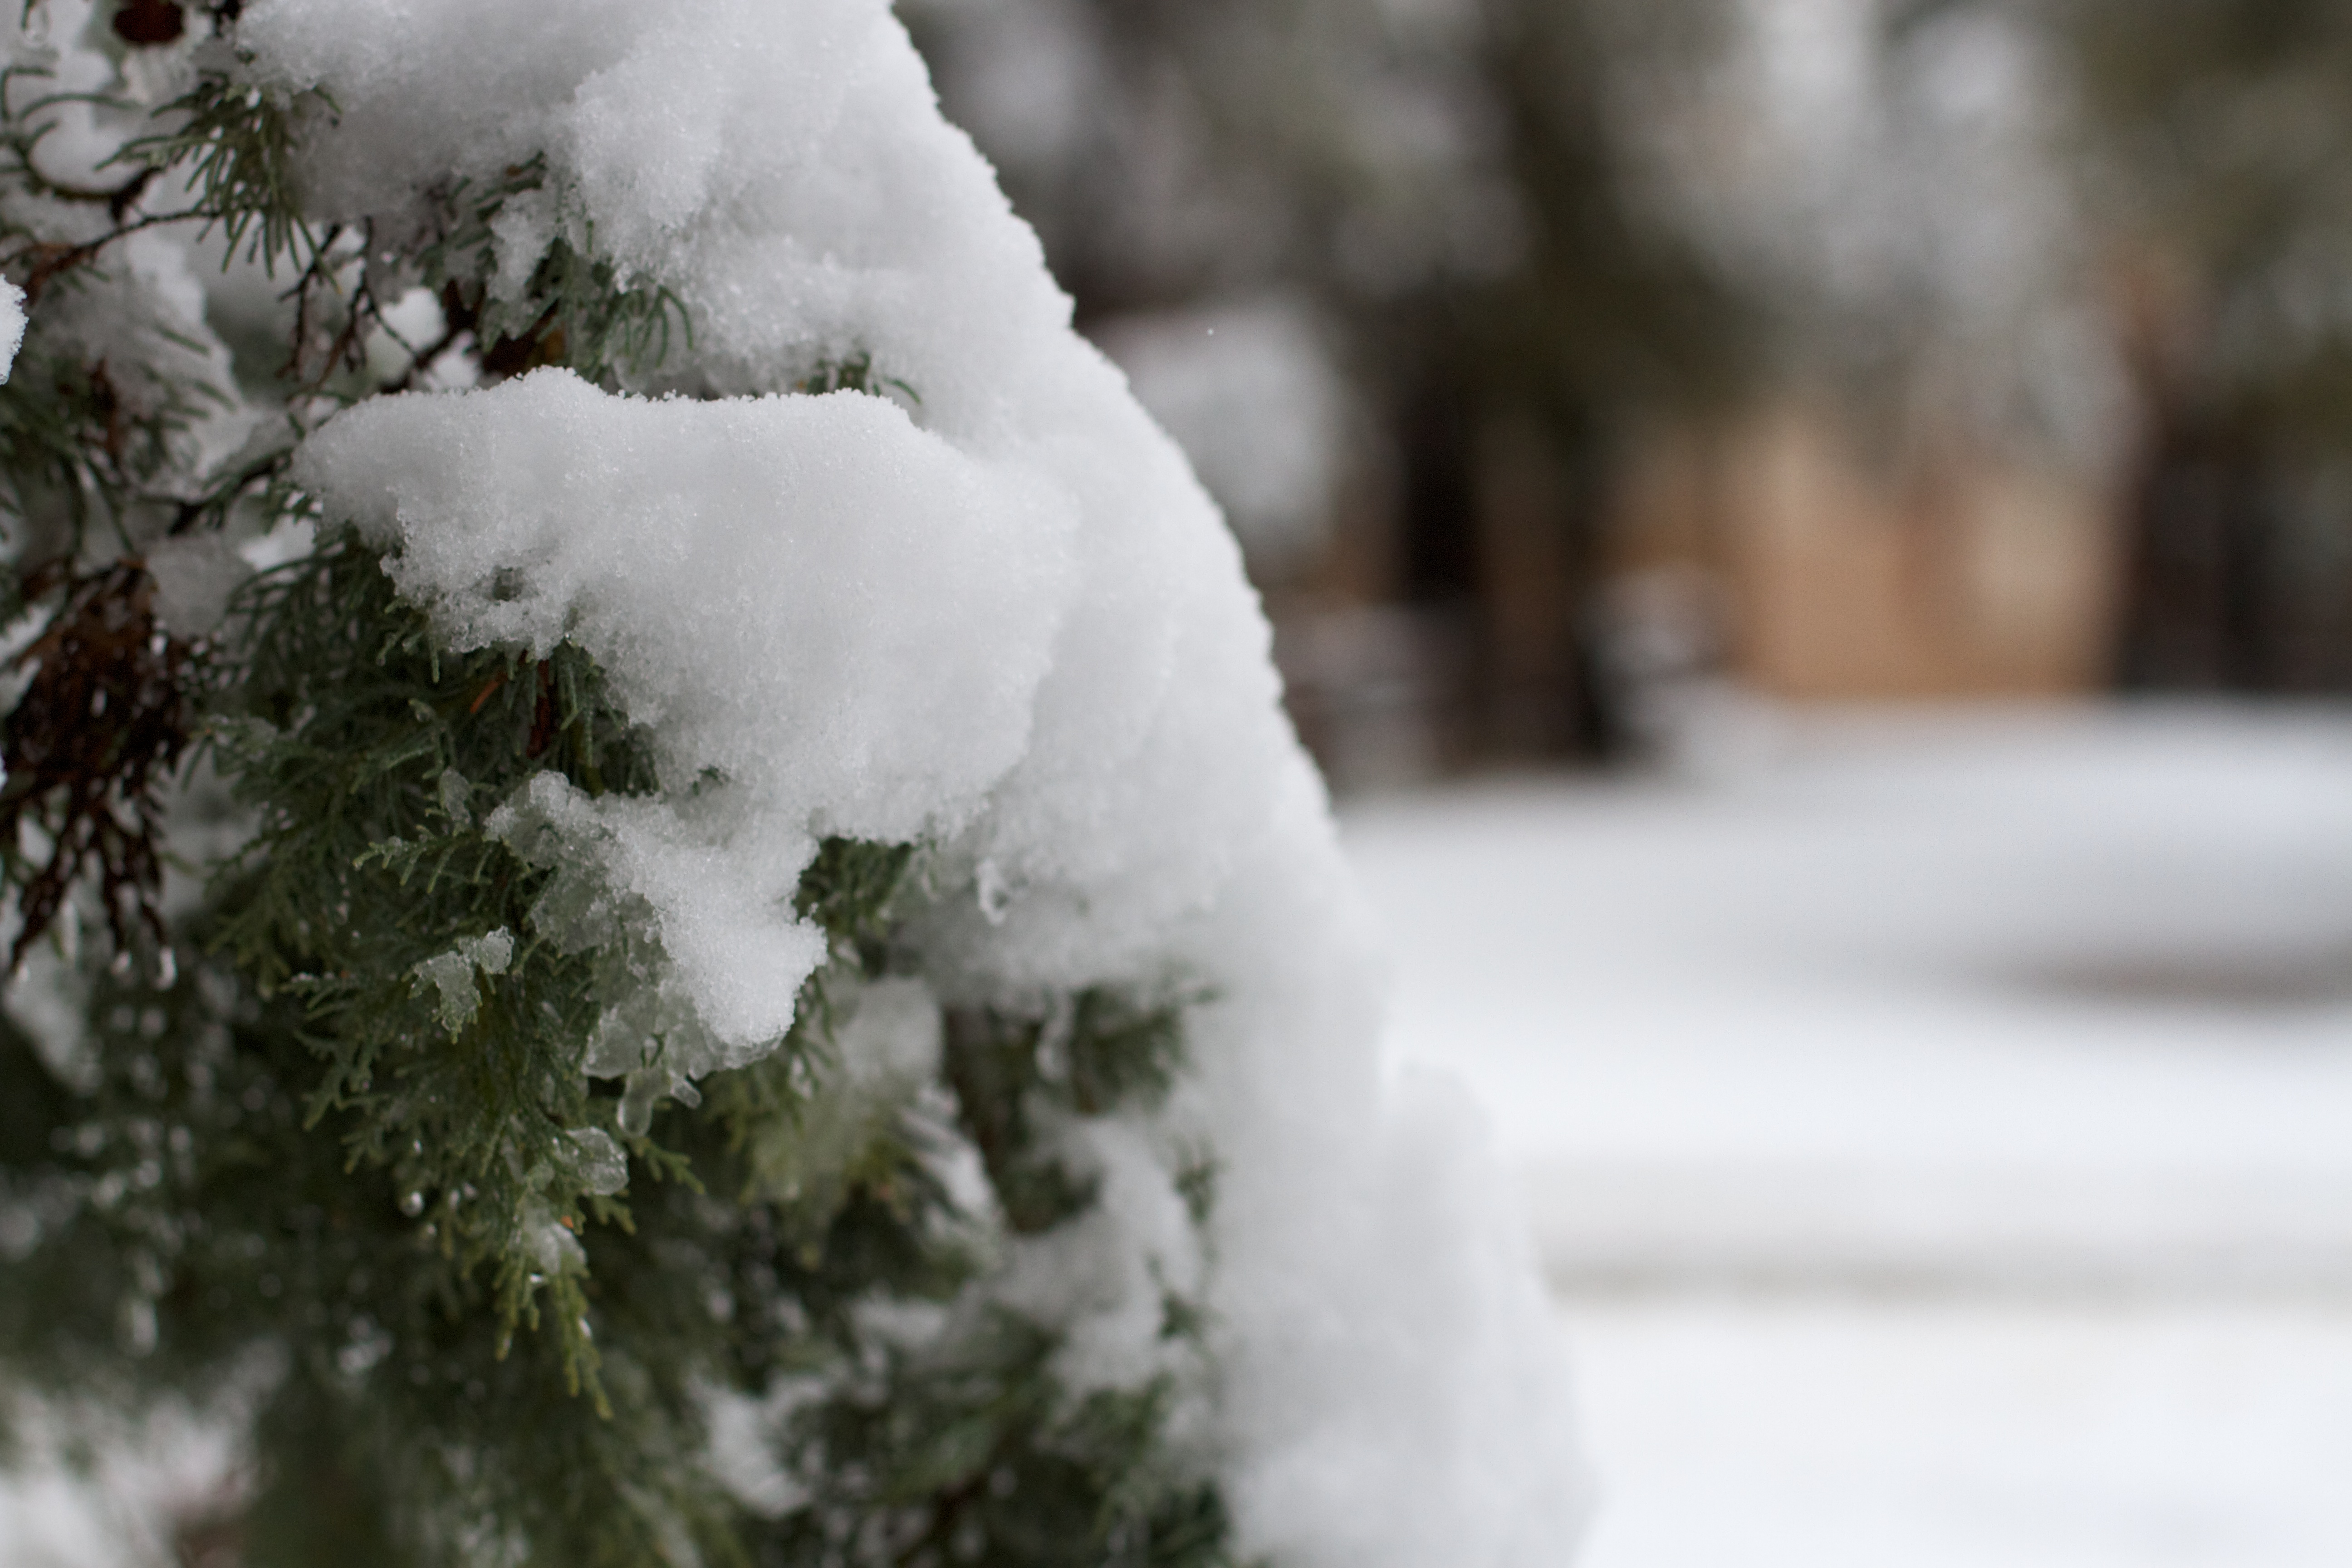
branch, snow, winter, ice, weather, season, blizzard, freezing, winter storm